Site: brandenburg
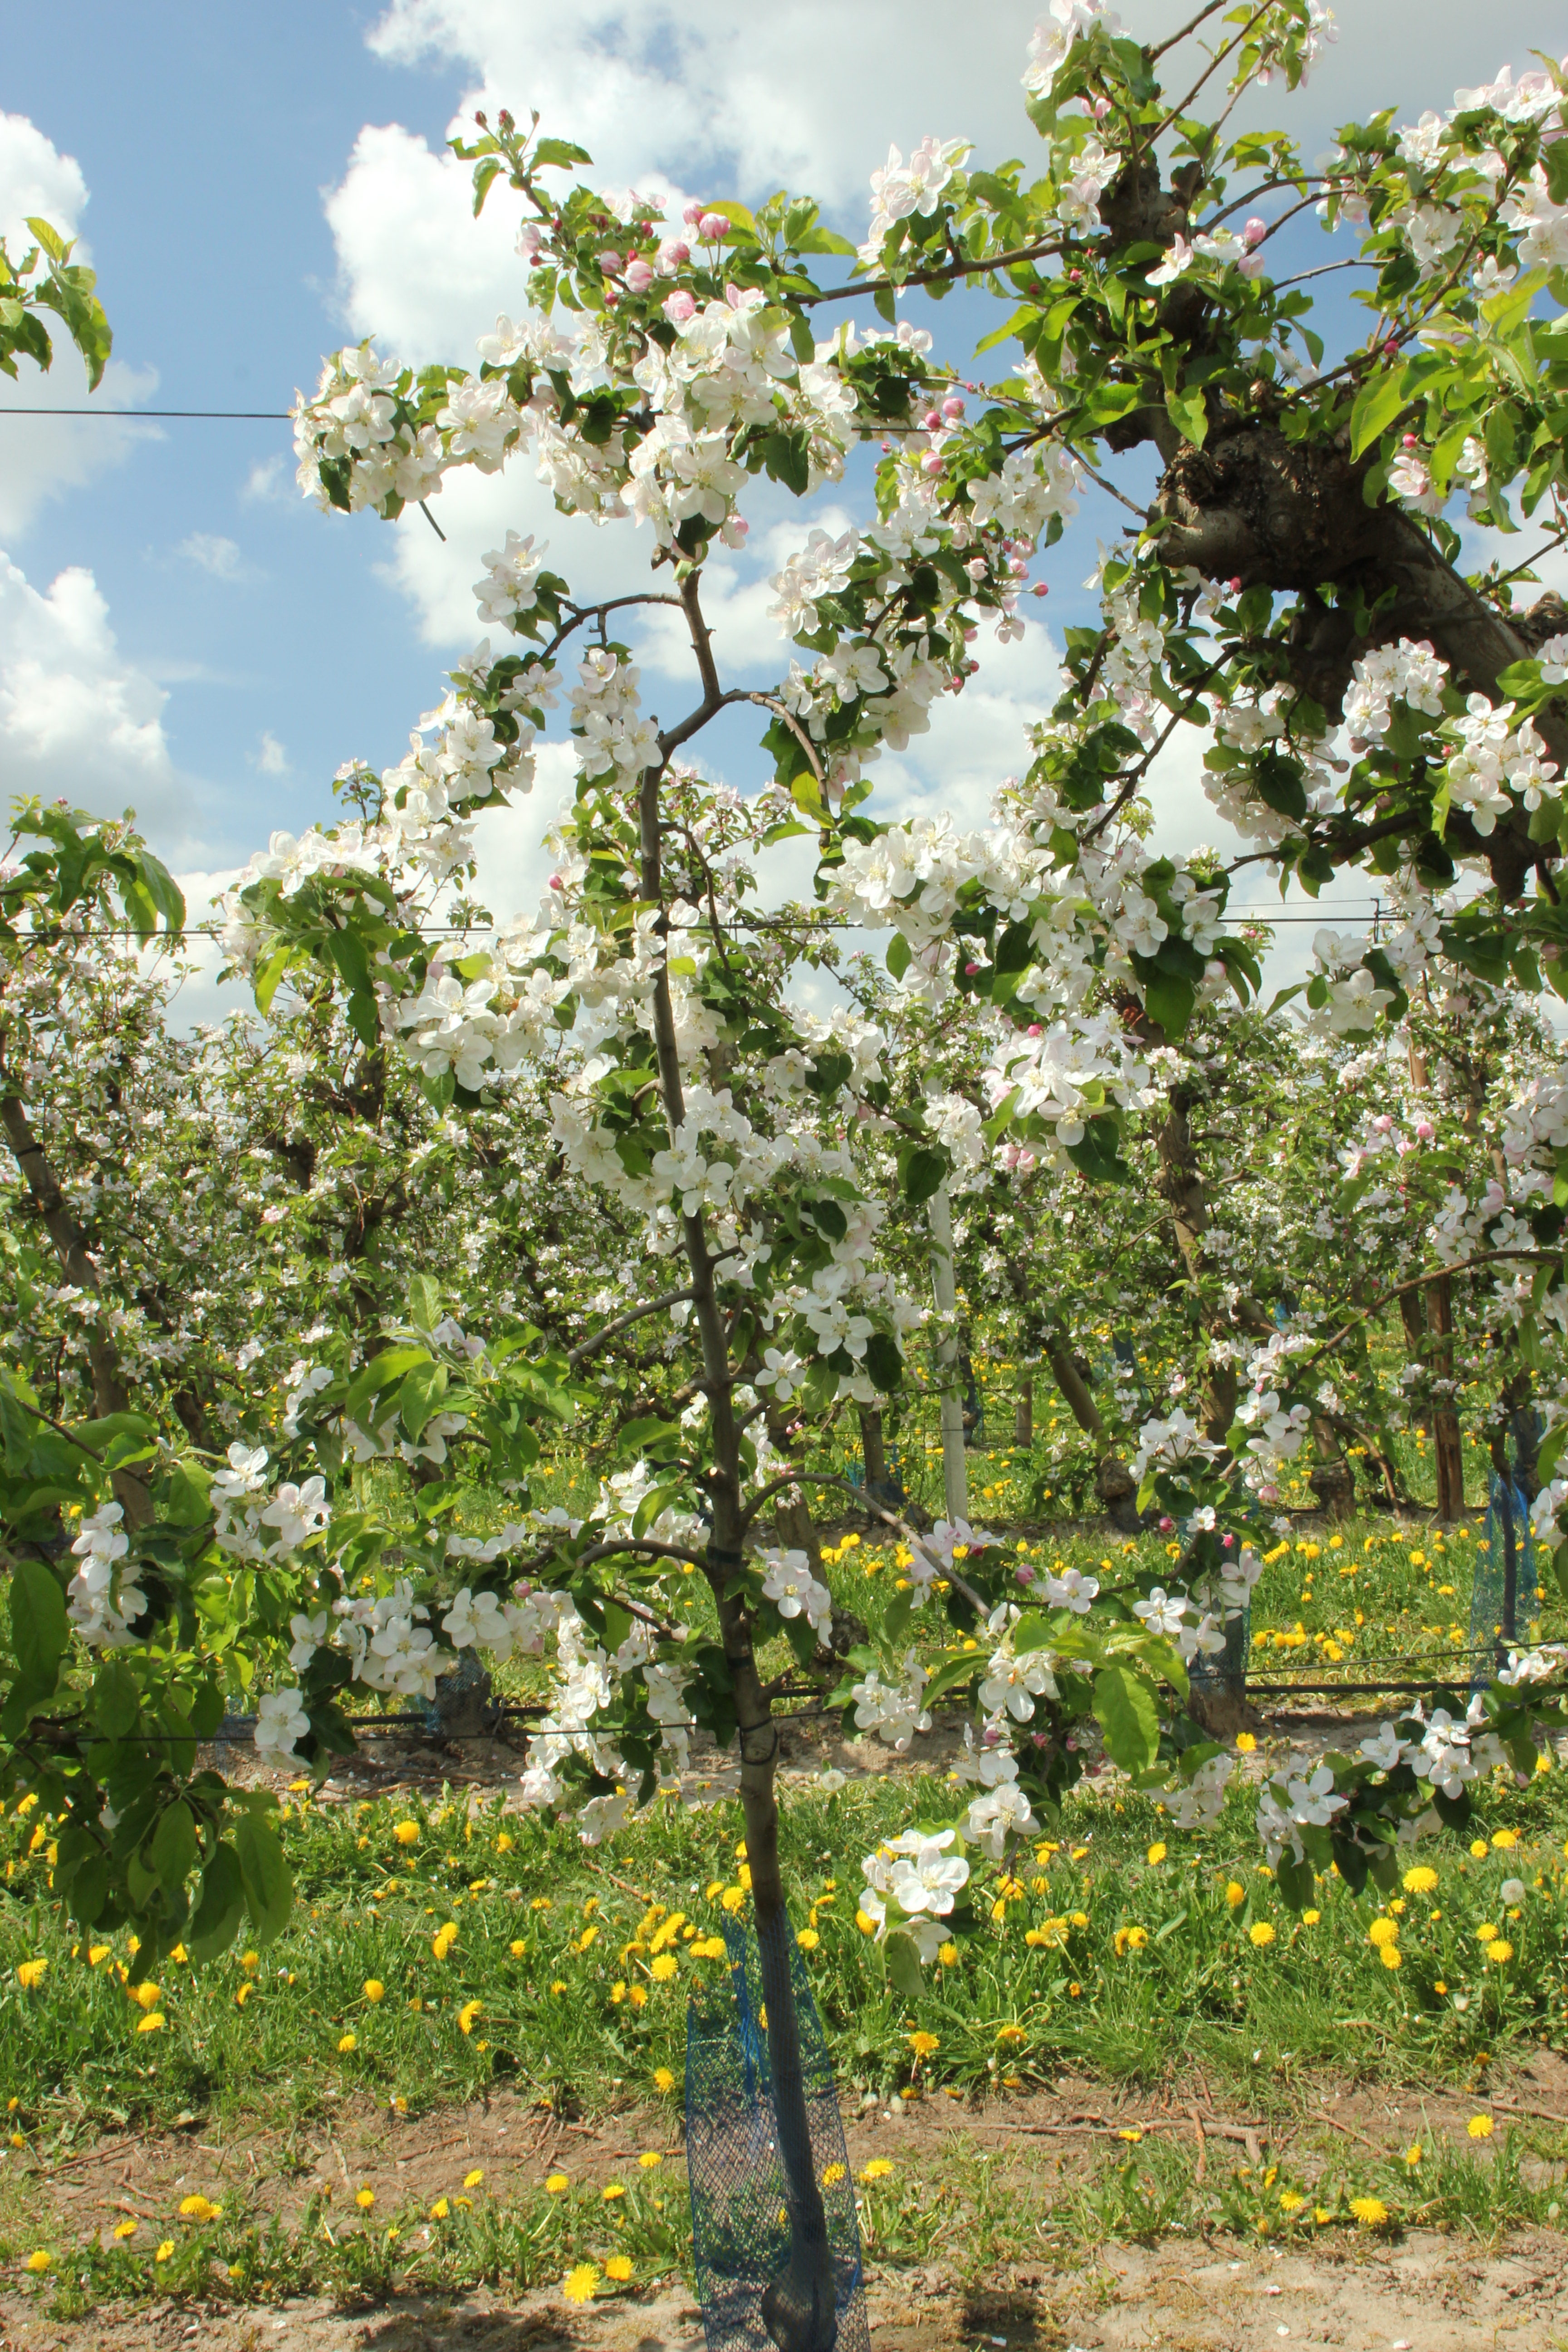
Growth stage (BBCH 65): Flowering